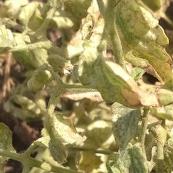
Crop: Tomato
Condition: mite-d